RMS Queen Elizabeth

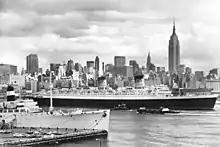
"Queen Elizabeth" leaving New York during her last voyage, 1968

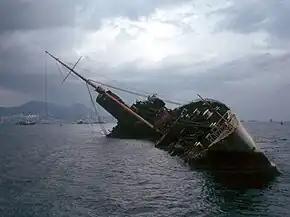
1972: The wreck of "Seawise University", ex-"Queen Elizabeth", in Victoria Harbour, Hong Kong

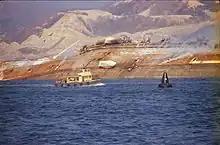
The wreck of "Seawise University" after the fire

In late 1968, "Queen Elizabeth" was sold to the Elizabeth Corporation, with 15% of the company controlled by a group of Philadelphia businessmen and 85% retained by Cunard. The new company intended to operate the ship as a hotel and tourist attraction in Port Everglades, Florida, similar to the planned use of "Queen Mary" in Long Beach, California. "Elizabeth", as she was now called, arrived in Port Everglades on 8 December 1968 and opened to tourists in February 1969, well before "Queen Mary", which opened two years later, in 1971. The vessel was sold to Queen Ltd of Port Everglades on 19 July 1969. However, "Queen Elizabeth's" retirement in Florida was not to last. The climate of southern Florida was much harder on the ship than the climate of southern California was on "Queen Mary". There was some talk of permanently flooding the bilge and allowing "Queen Elizabeth" to rest on the bed of the Intracoastal Waterway in Ft. Lauderdale harbour (Port Everglades) and remain open, but the ship was forced to close in August 1970, after losing money and being declared a fire hazard. The vessel was sold at auction in 1970 to Hong Kong tycoon Tung Chao Yung.